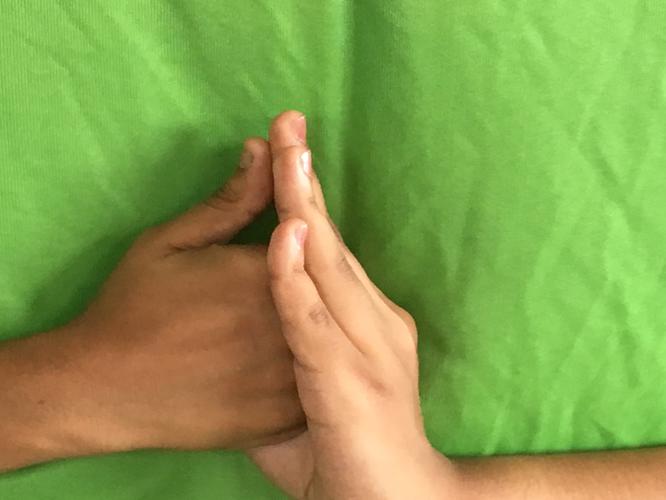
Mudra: Shanka
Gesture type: double_hand